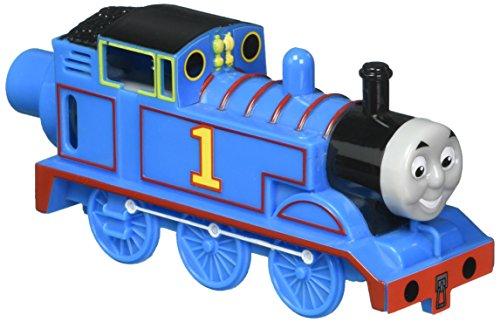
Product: Schylling Mini Plastic Thomas Whistle
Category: Toys & Games | Party Supplies | Noisemakers
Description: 4" long Thomas whistle.
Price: $9.62
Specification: ProductDimensions:5.6x1.8x4.8inches|ItemWeight:2.4ounces|ShippingWeight:2.4ounces(Viewshippingratesandpolicies)|ASIN:B000RA6CAK|Itemmodelnumber:MTWP|Manufacturerrecommendedage:36months-15years